Terrorism

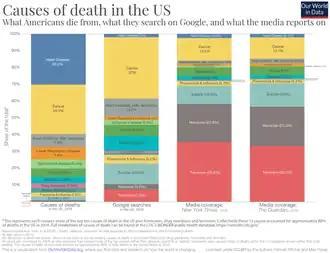
Causes of death in the US vs media coverage. The percentage of media attention for terrorism (about 33-35%) is much greater than the percentage of deaths caused by terrorism (less than 0.01%).

Terrorist attacks are often targeted to maximize fear and publicity, most frequently using explosives.